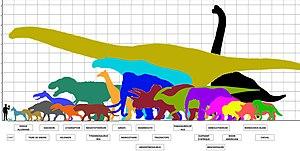
Comparatif des tailles de différents animaux préhistoriques et actuels